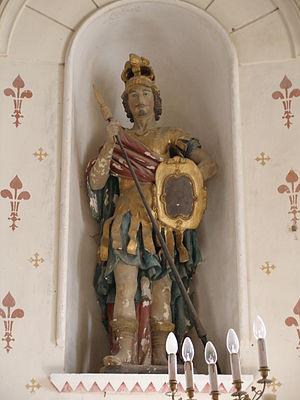
Statue de St Georges dans l'église de Saint-Georges-du-Bois dans le département français de la Sarthe, en juin 2006.
Saint-Georges-du-Bois est une commune française située dans le département de la Sarthe en région Pays de la Loire.